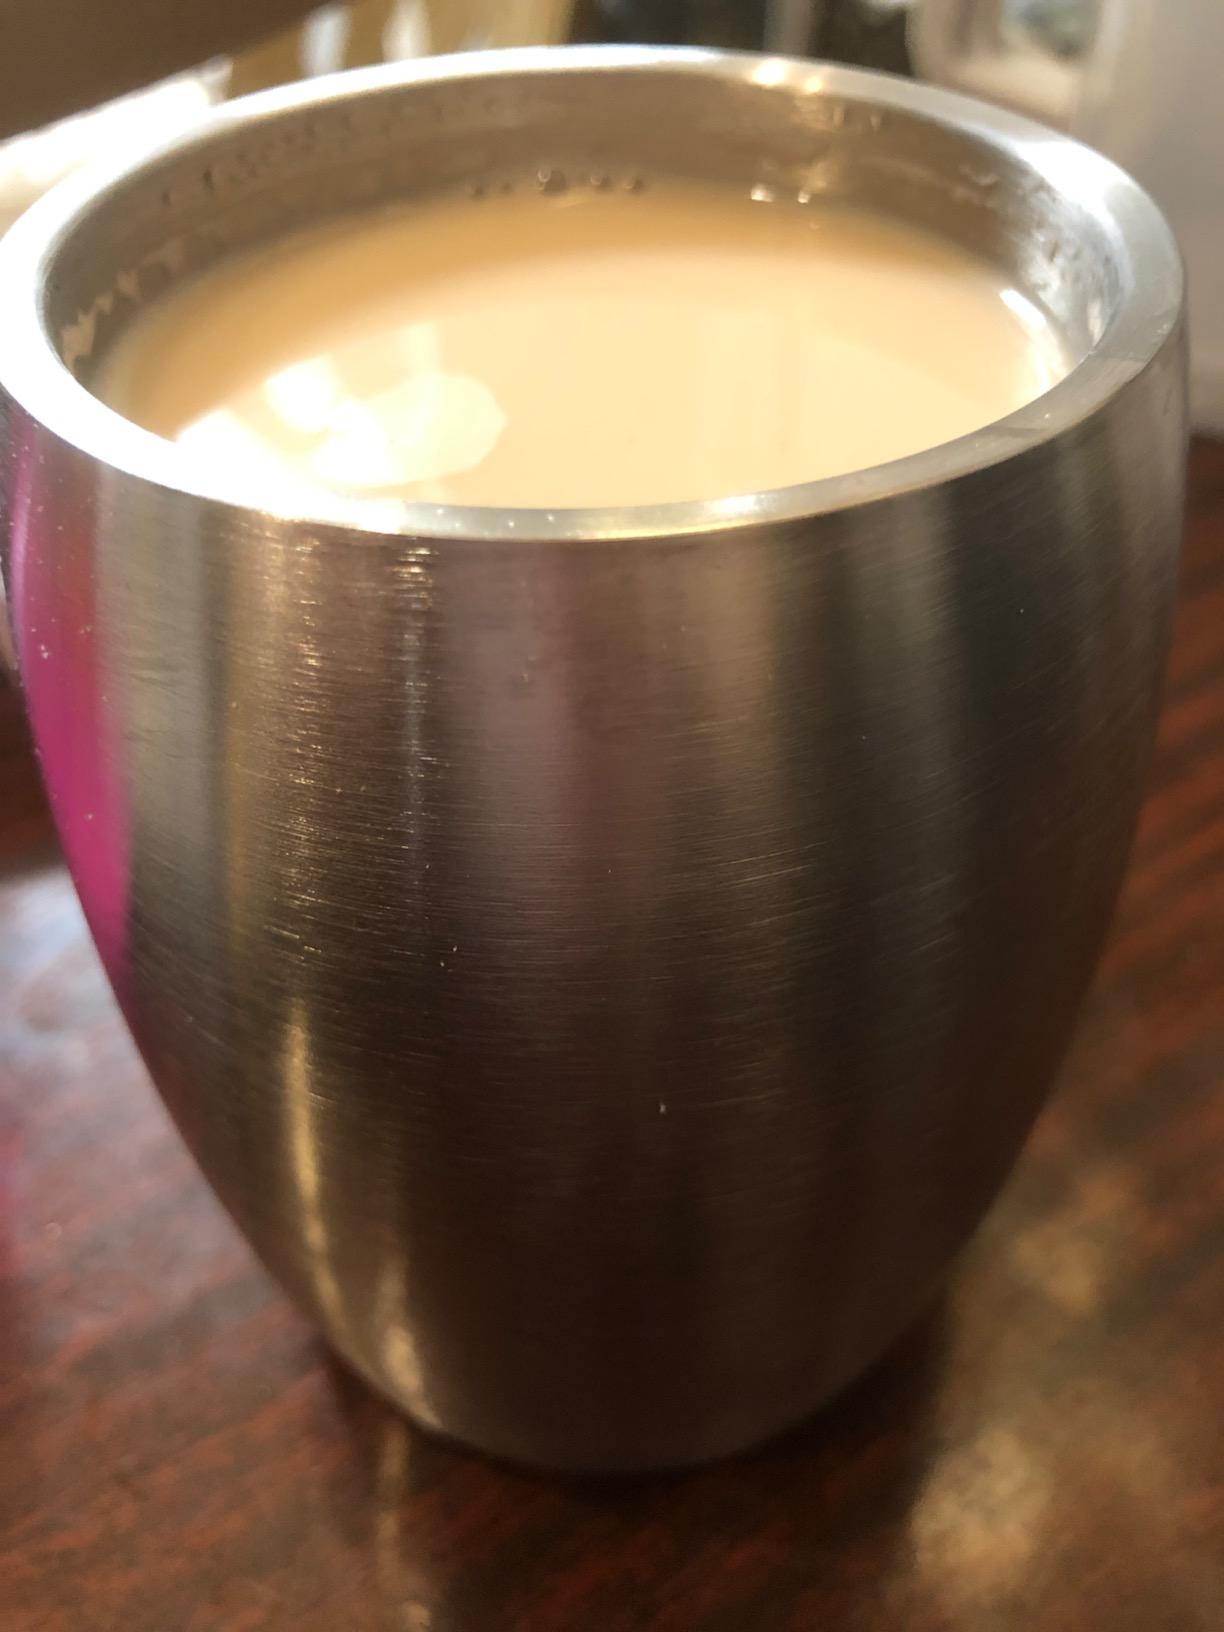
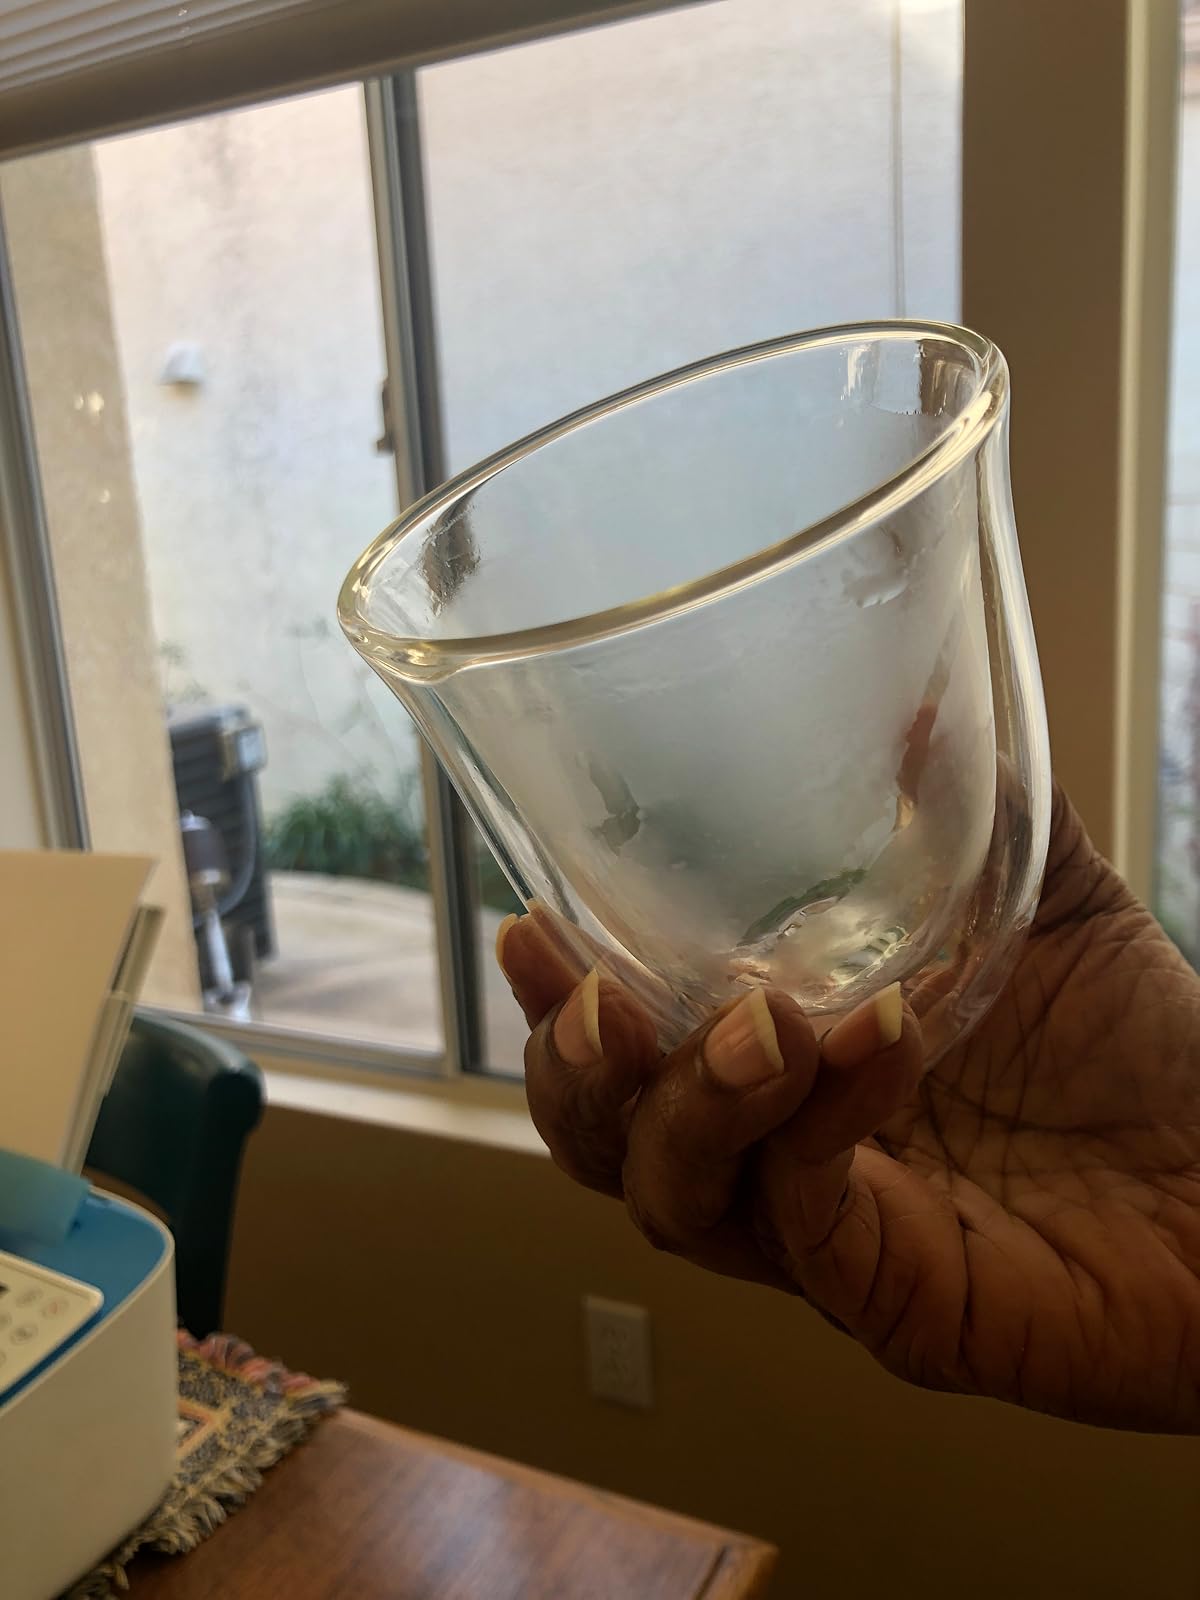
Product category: items_mug
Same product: no